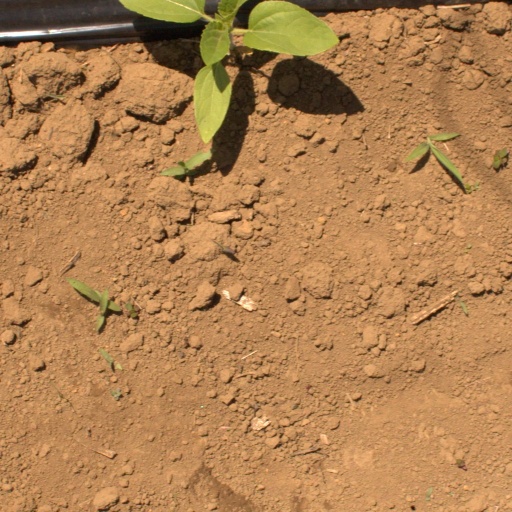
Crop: Jerusalem artichoke